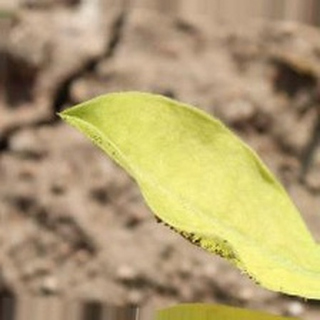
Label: groundnut_nutrition_deficiency